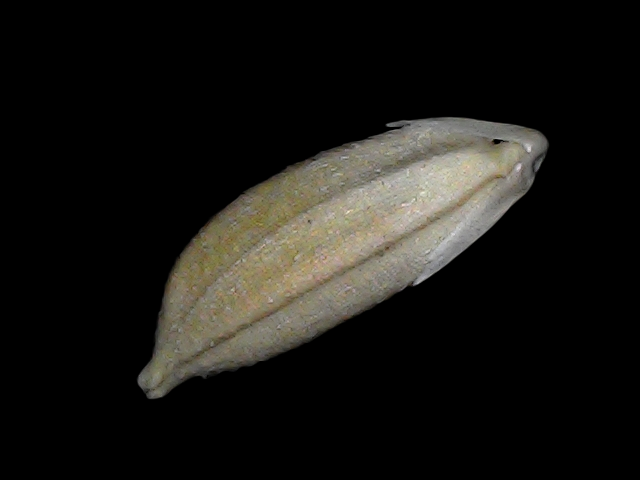
Rice variety: Bd34